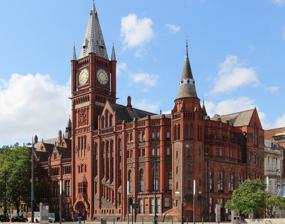
Building: Victoria Building, University of Liverpool
Country: United Kingdom
Year built: 1892
Grade II listed architectural structure in Liverpool, United kingdom Victoria Building Victoria Building, University of Liverpool Location within Merseyside General information Architectural style Gothic Revival Town or city Liverpool Country England Coordinates 53°24′22″N 2°58′00″W / 53.4062°N 2.9667°W / 53.4062; -2.9667 Construction started 1889 Completed 1892 Cost £53,000 Client University of Liverpool Height Architectural 52.7 m (173 ft) Design and construction Architect(s) Alfred Waterhouse The Victoria Building of the University of Liverpool , is on the corner of Brownlow Hill and Ashton Street, Liverpool , Merseyside , England ( grid reference SJ358903 ).  It is recorded in the National Heritage List for England as a designated Grade II listed building .  It was designed by Alfred Waterhouse and completed in 1892. It was the first purpose-built building for what was to become the University of Liverpool , with accommodation for administration, teaching, common rooms and a library.  The building was the inspiration for the term " red brick university " which was coined by Professor Edgar Allison Peers . In 2008 it was converted into the Victoria Gallery & Museum . History In 1882, University College, Liverpool, opened in a disused lunatic asylum and by 1887 it was decided that a purpose-built headquarters should be erected. Alfred Waterhouse was appointed as architect and money was raised towards the construction.  Much of this was raised by a public appeal and the private donors included Henry Tate , who gave £20,000 towards the building and a further £5,500 for books in the library, and William Hartley , who paid £4,300 for the clock and bells in the tower.  The builders were Brown and Backhouse and the brickwork was contracted to Joshua Henshaw and Sons.  Victoria Building was officially opened in December 1892 by Lord Spencer, the Chancellor of the Victoria University . The building housed lecture rooms, staff offices, common rooms and, on the top floor, the Tate Library.  As the university grew, departments gradually moved out of the building, which became increasingly used for administration.  In 1938 the Harold Cohen Library opened and the contents of the library were moved out of the Victoria Building.  The former library became the Tate Hall which was used for exhibitions, formal events and as an examination room. In 1970 the administration moved from the Victoria Building into the Senate House.  In 2008, to coincide with Liverpool being European Capital of Culture , the building was converted into the Victoria Gallery and Museum. Architecture Victoria Building is constructed in Ruabon brick and common brick with terracotta dressings under a slate roof. It is an L-shaped building in three stories with 13 bays facing Brownlow Hill and five bays in Ashton Street.  The southerly eight bays have alternate gables and gabled dormers .  The ninth bay forms the tower.  It has an arched entrance over which is an oriel window and, above this a three-light window.  Over this are the royal coat of arms , a mosaic panel with an inscription and machicolation .  The top stage has a four-face clock.  At each angle of the tower are buttresses which rise to form pinnacles with lead spirelets.  Over all is a lead spire with two tiers of lucarnes .  The tenth bay has staircase windows with a gable above.  The end bays curve round behind an octagonal tower with a spire. The building is fire-proof, and constructed around an iron frame , with concrete floors.  Internally the entrance hall is faced in Burmantofts terracotta , which is mainly brown but with some blue.  An arcaded staircase leads to the first floor which has a lecture theatre occupying the apse at the north end.  The top floor consists of a large space which contained the previous library.  In the entrance hall is a life-size marble statue by Albert Bruce-Joy , the University war memorial and on the stairs are memorial plaques. The clock in the tower was made by William Potts & Sons of Leeds .  Also in the tower is a chime of five bells cast by Taylors of Loughborough .  Each bell is inscribed with a line from Tennyson 's In Memoriam . Victoria Gallery and Museum Main article: Victoria Gallery & Museum The Victoria Gallery & Museum is open to the public from Tuesday to Saturday each week and admission is free. On the ground floor is the Waterhouse Café and a shop. On the first floor is the art collection which comprises paintings, sculptures and ceramics.  Artists represented include Joseph Wright of Derby , J. M. W. Turner , Jacob Epstein , Lucian Freud , Elisabeth Frink and John James Audubon .  A series of special exhibitions is organised. Also on this floor is the Leggate Lecture Theatre in which educational talks are given. The top floor comprises the Tate Hall Museum which contains exhibits on a variety of subjects, including zoology , medicine , dentistry , archaeology , engineering and oceanography . See also Grade II listed buildings in Liverpool-L3 References